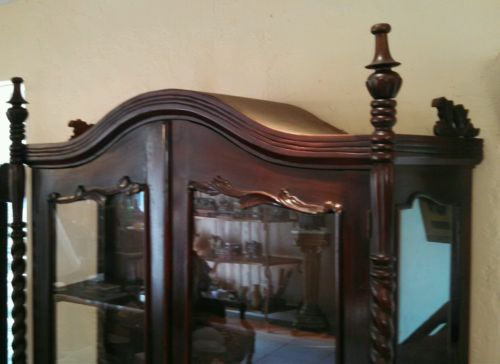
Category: cabinet